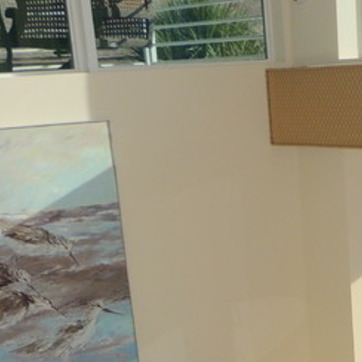
Material: painted